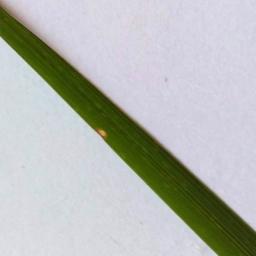
Label: Rice___Leaf_Blast